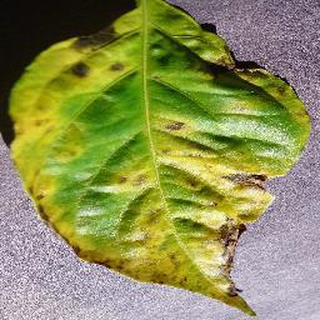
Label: bell_pepper_bacterial_spot